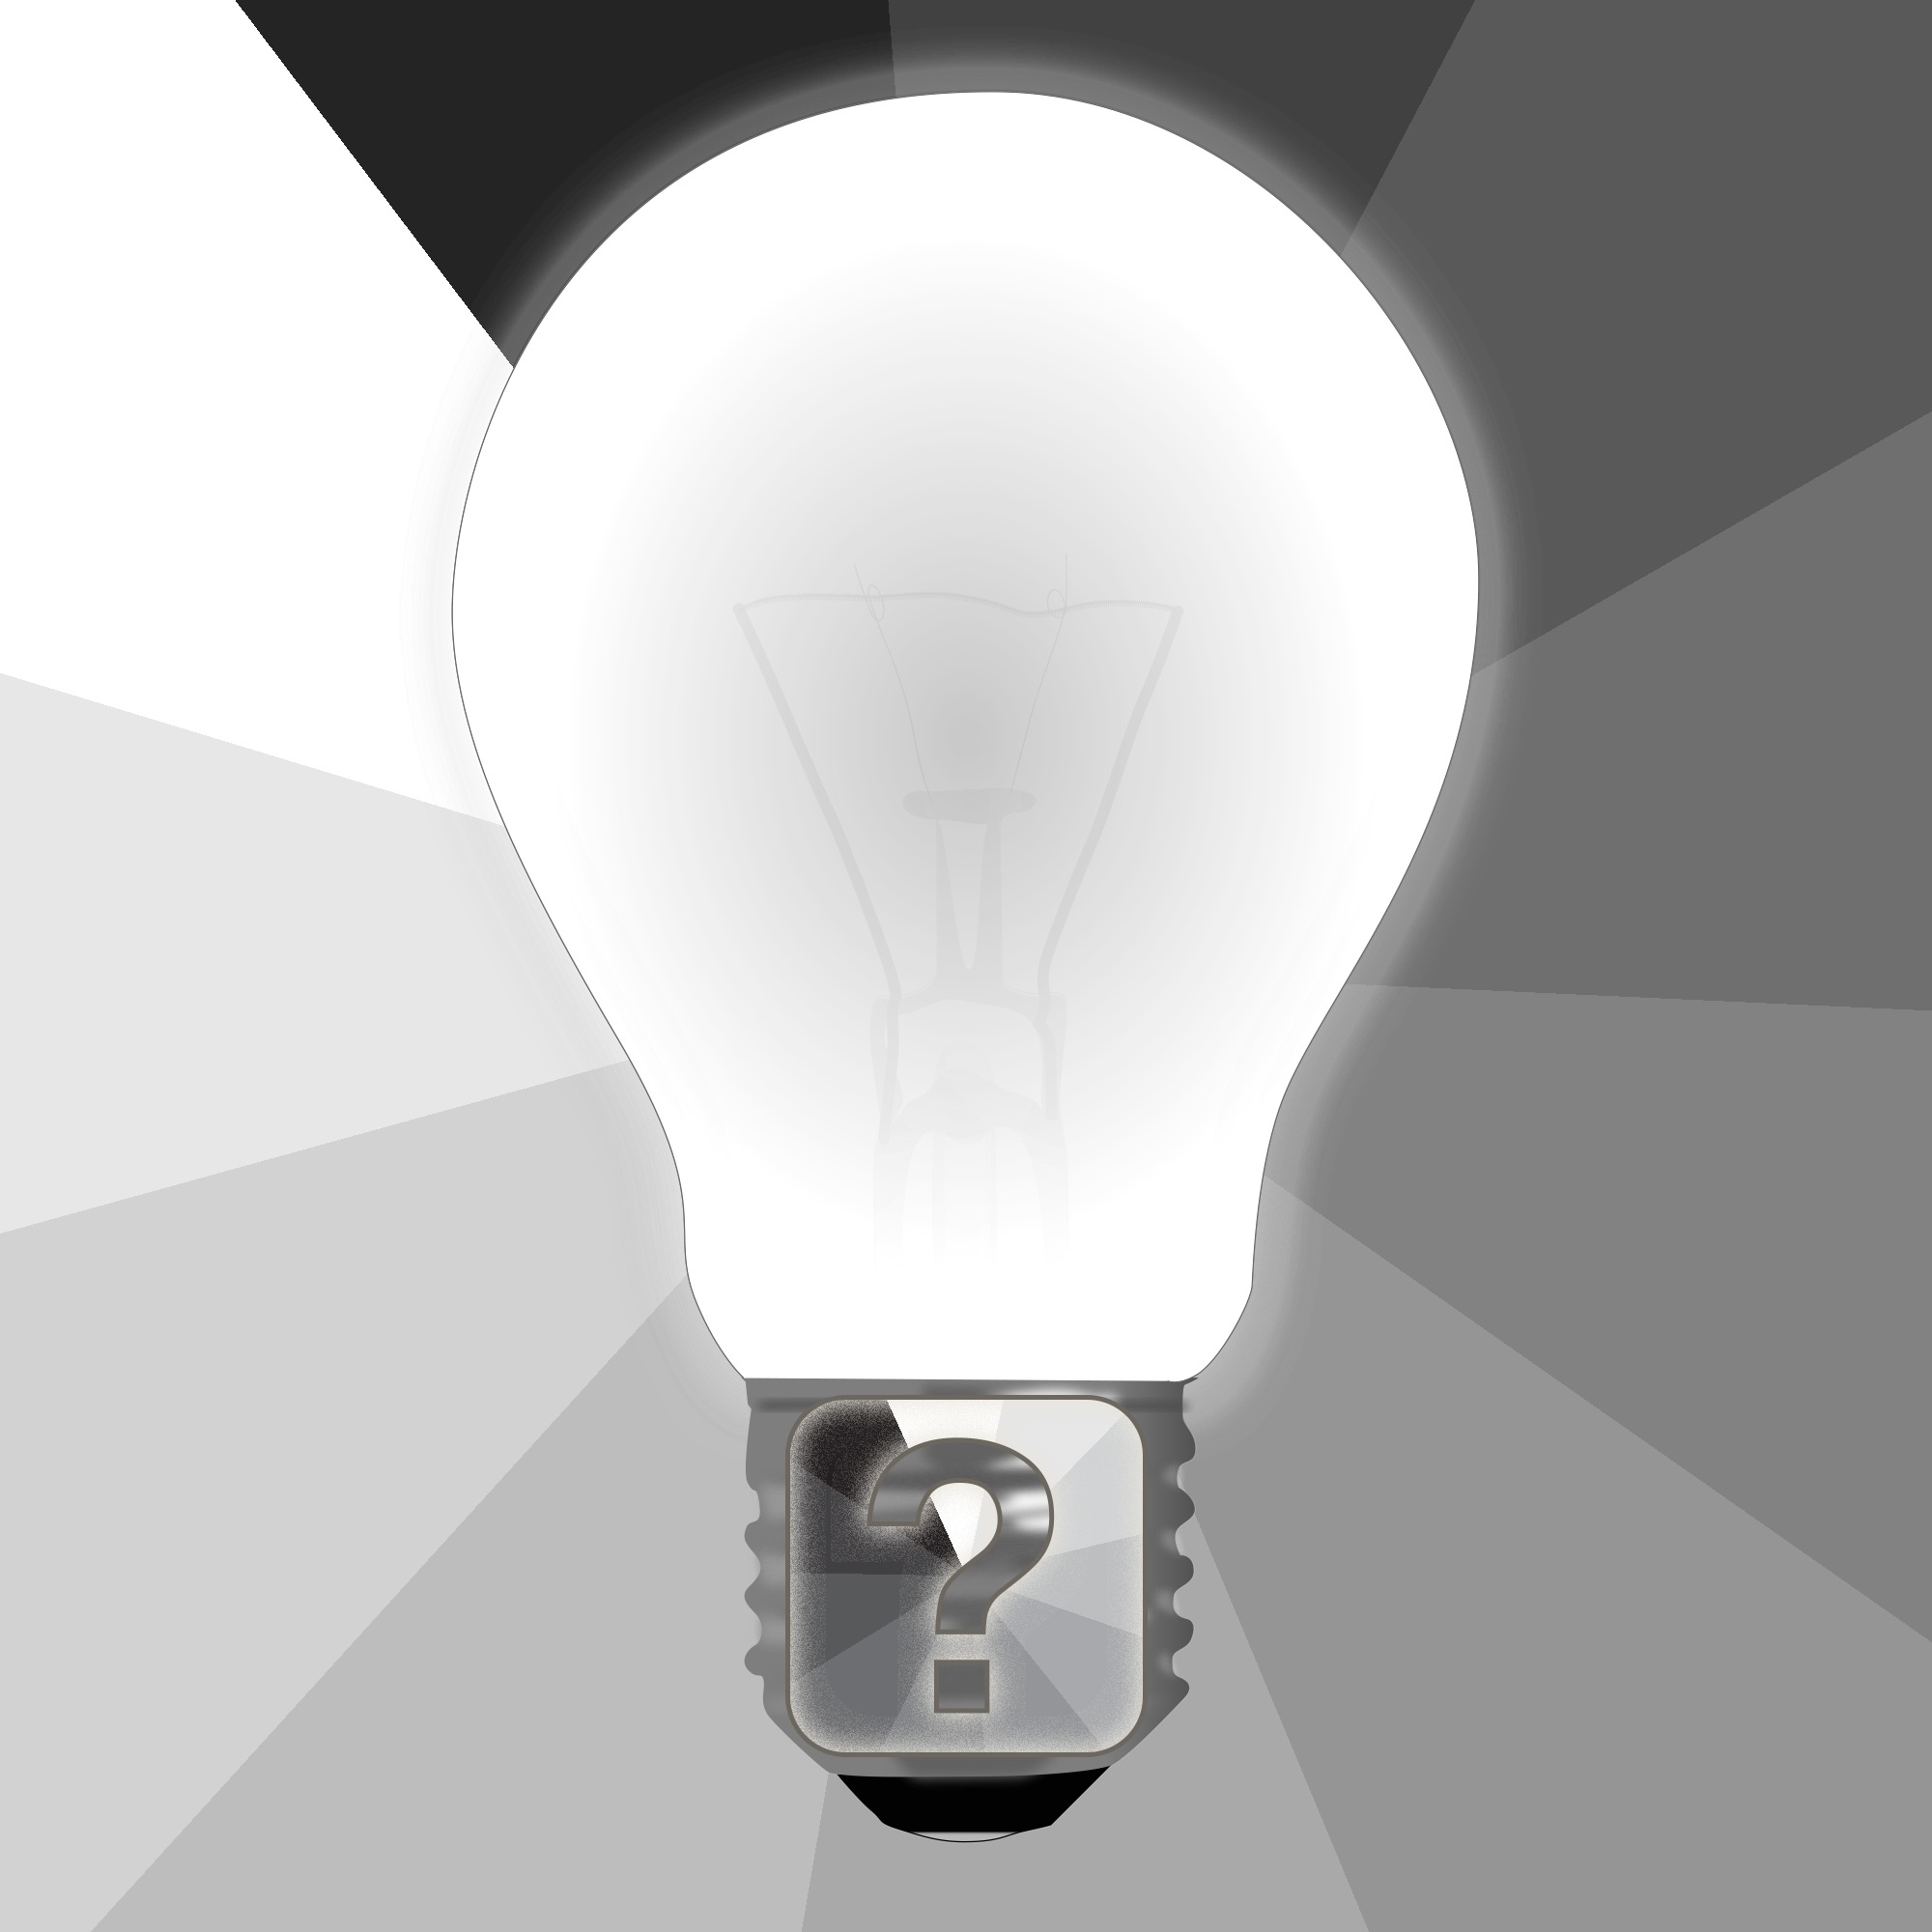
hand, light, technology, thinking, sign, ceiling, symbol, bulb, electrical, think, lamp, electricity, lighting, lightbulb, circle, energy, power, illustration, bright, brain, light fixture, inspiration, mind, question, icon, idea, imagination, electric, solution, test, intelligence, success, innovation, sconce, exam, invention, question mark, brainstorm, quiz, incandescent light bulb